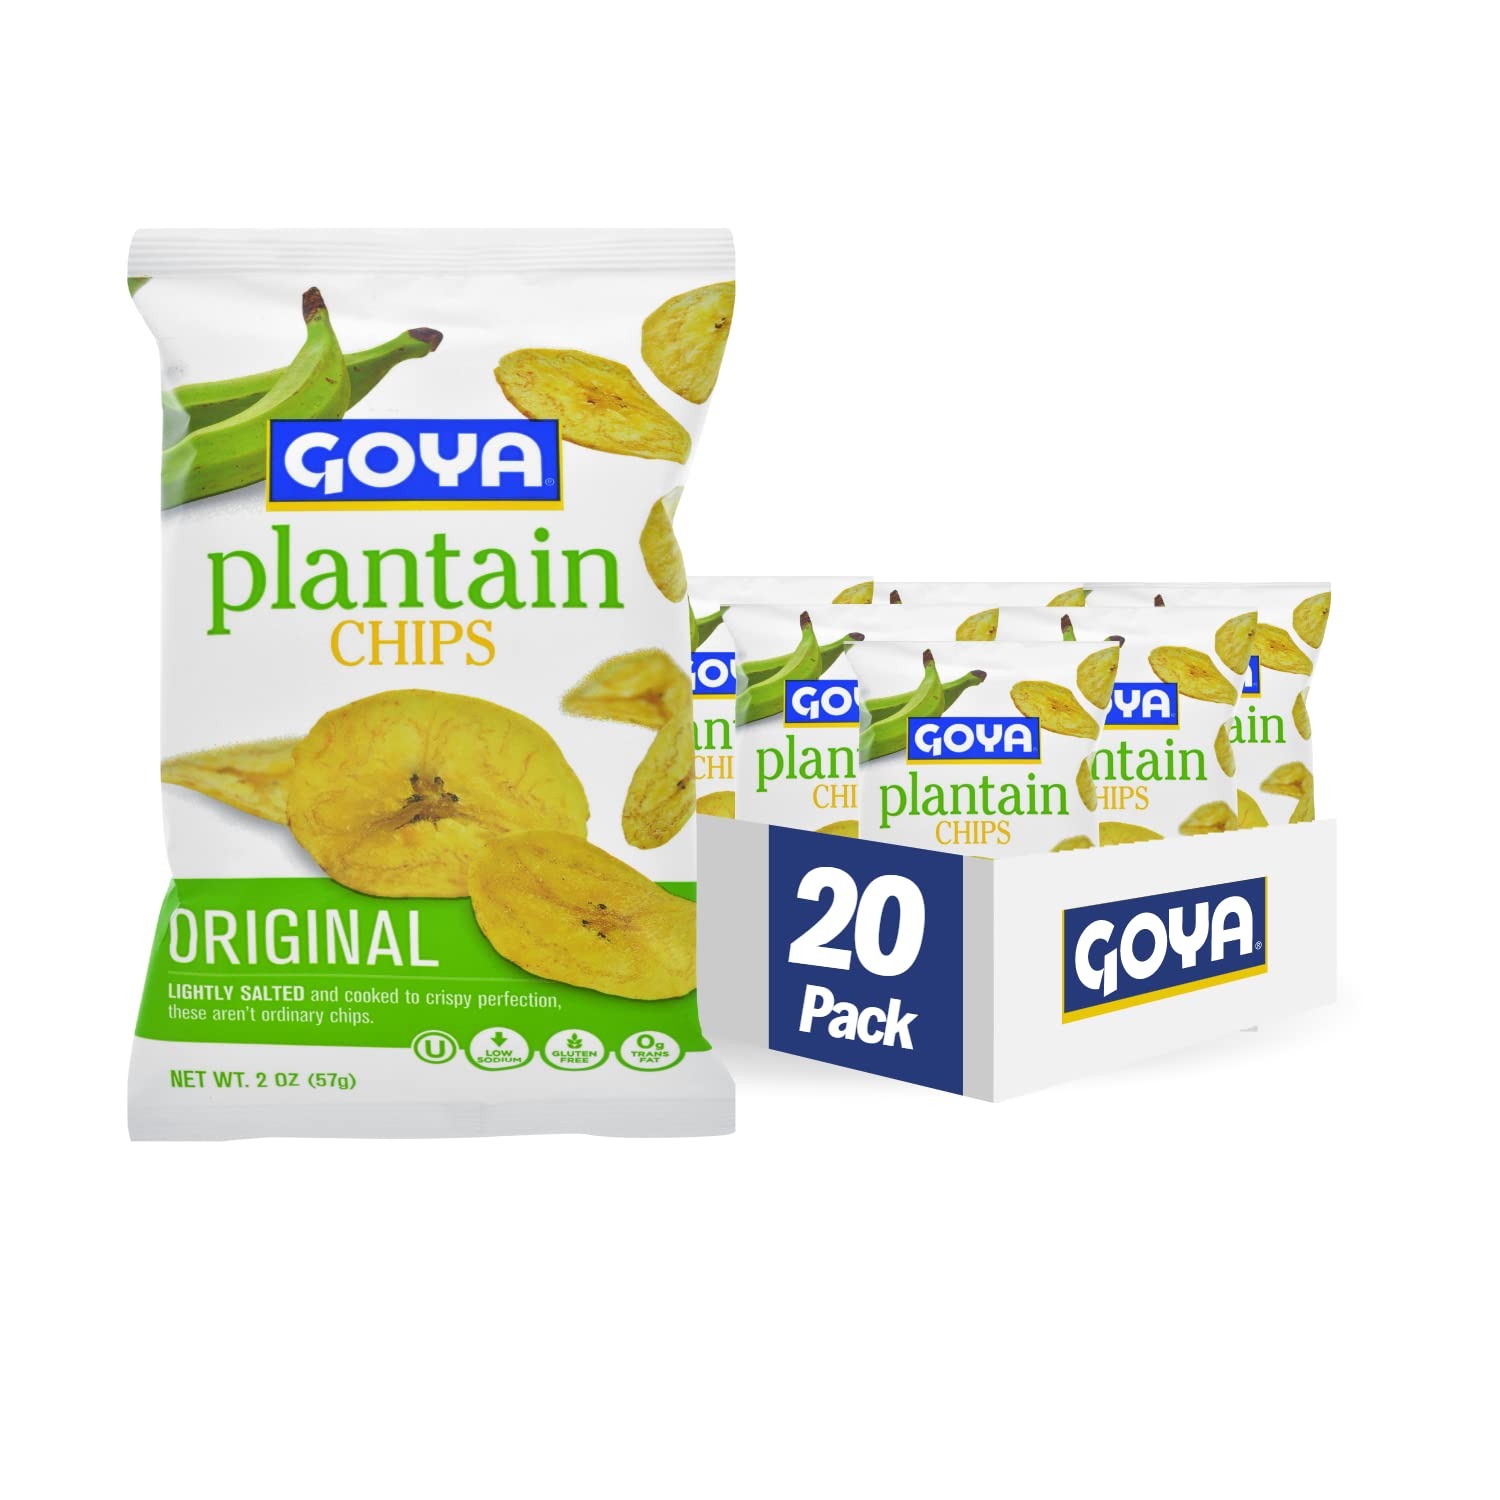
Item Name: Goya Plantain Chips, 5-Ounce Packages (Pack of 12)
Product Description: Goya Plantain Chips, 5-Ounce Packages (Pack of 12)
Value: 60.0
Unit: Ounce

Price: 3.39